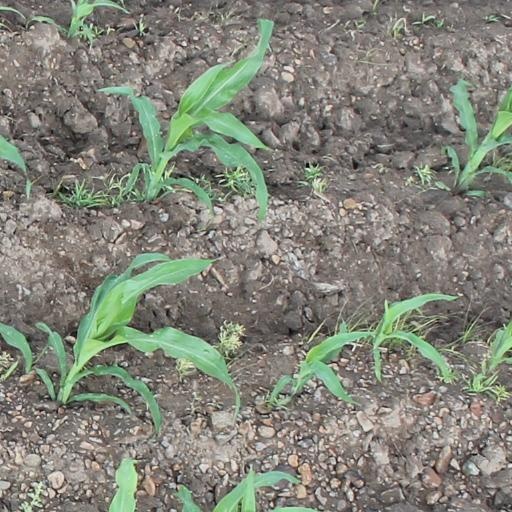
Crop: maize; corn